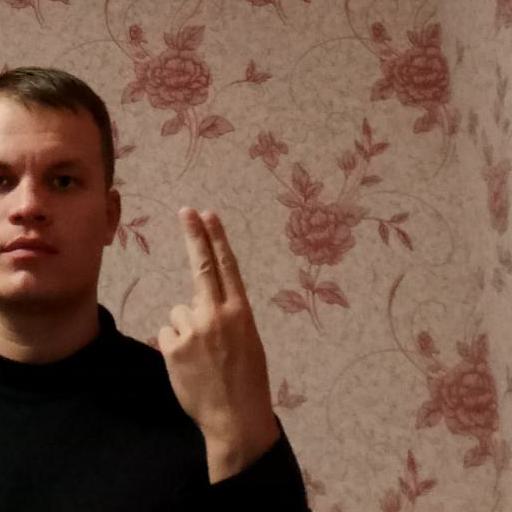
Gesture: two_up_inverted